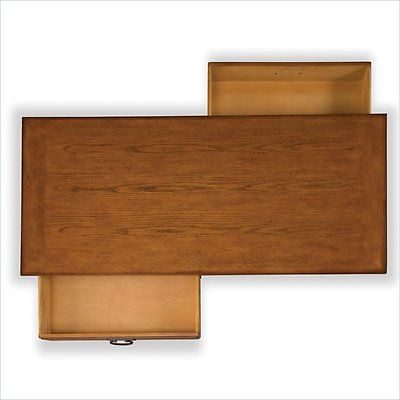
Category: table